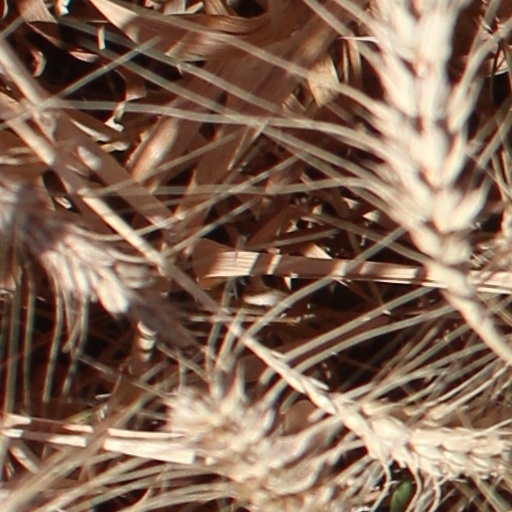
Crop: wheat